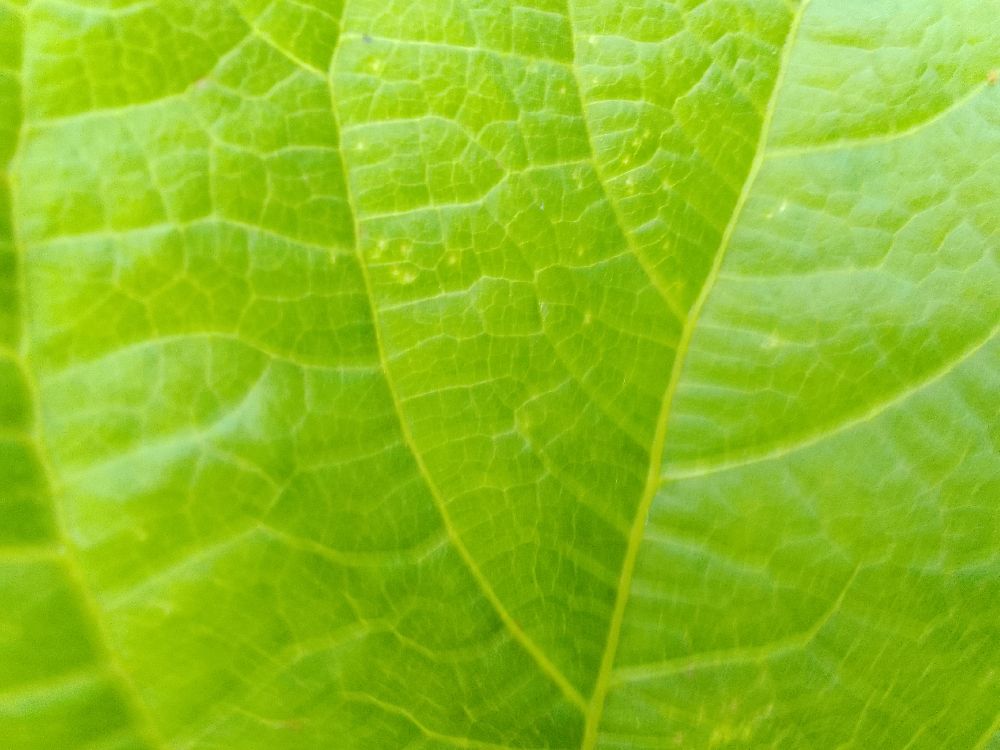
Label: healthy